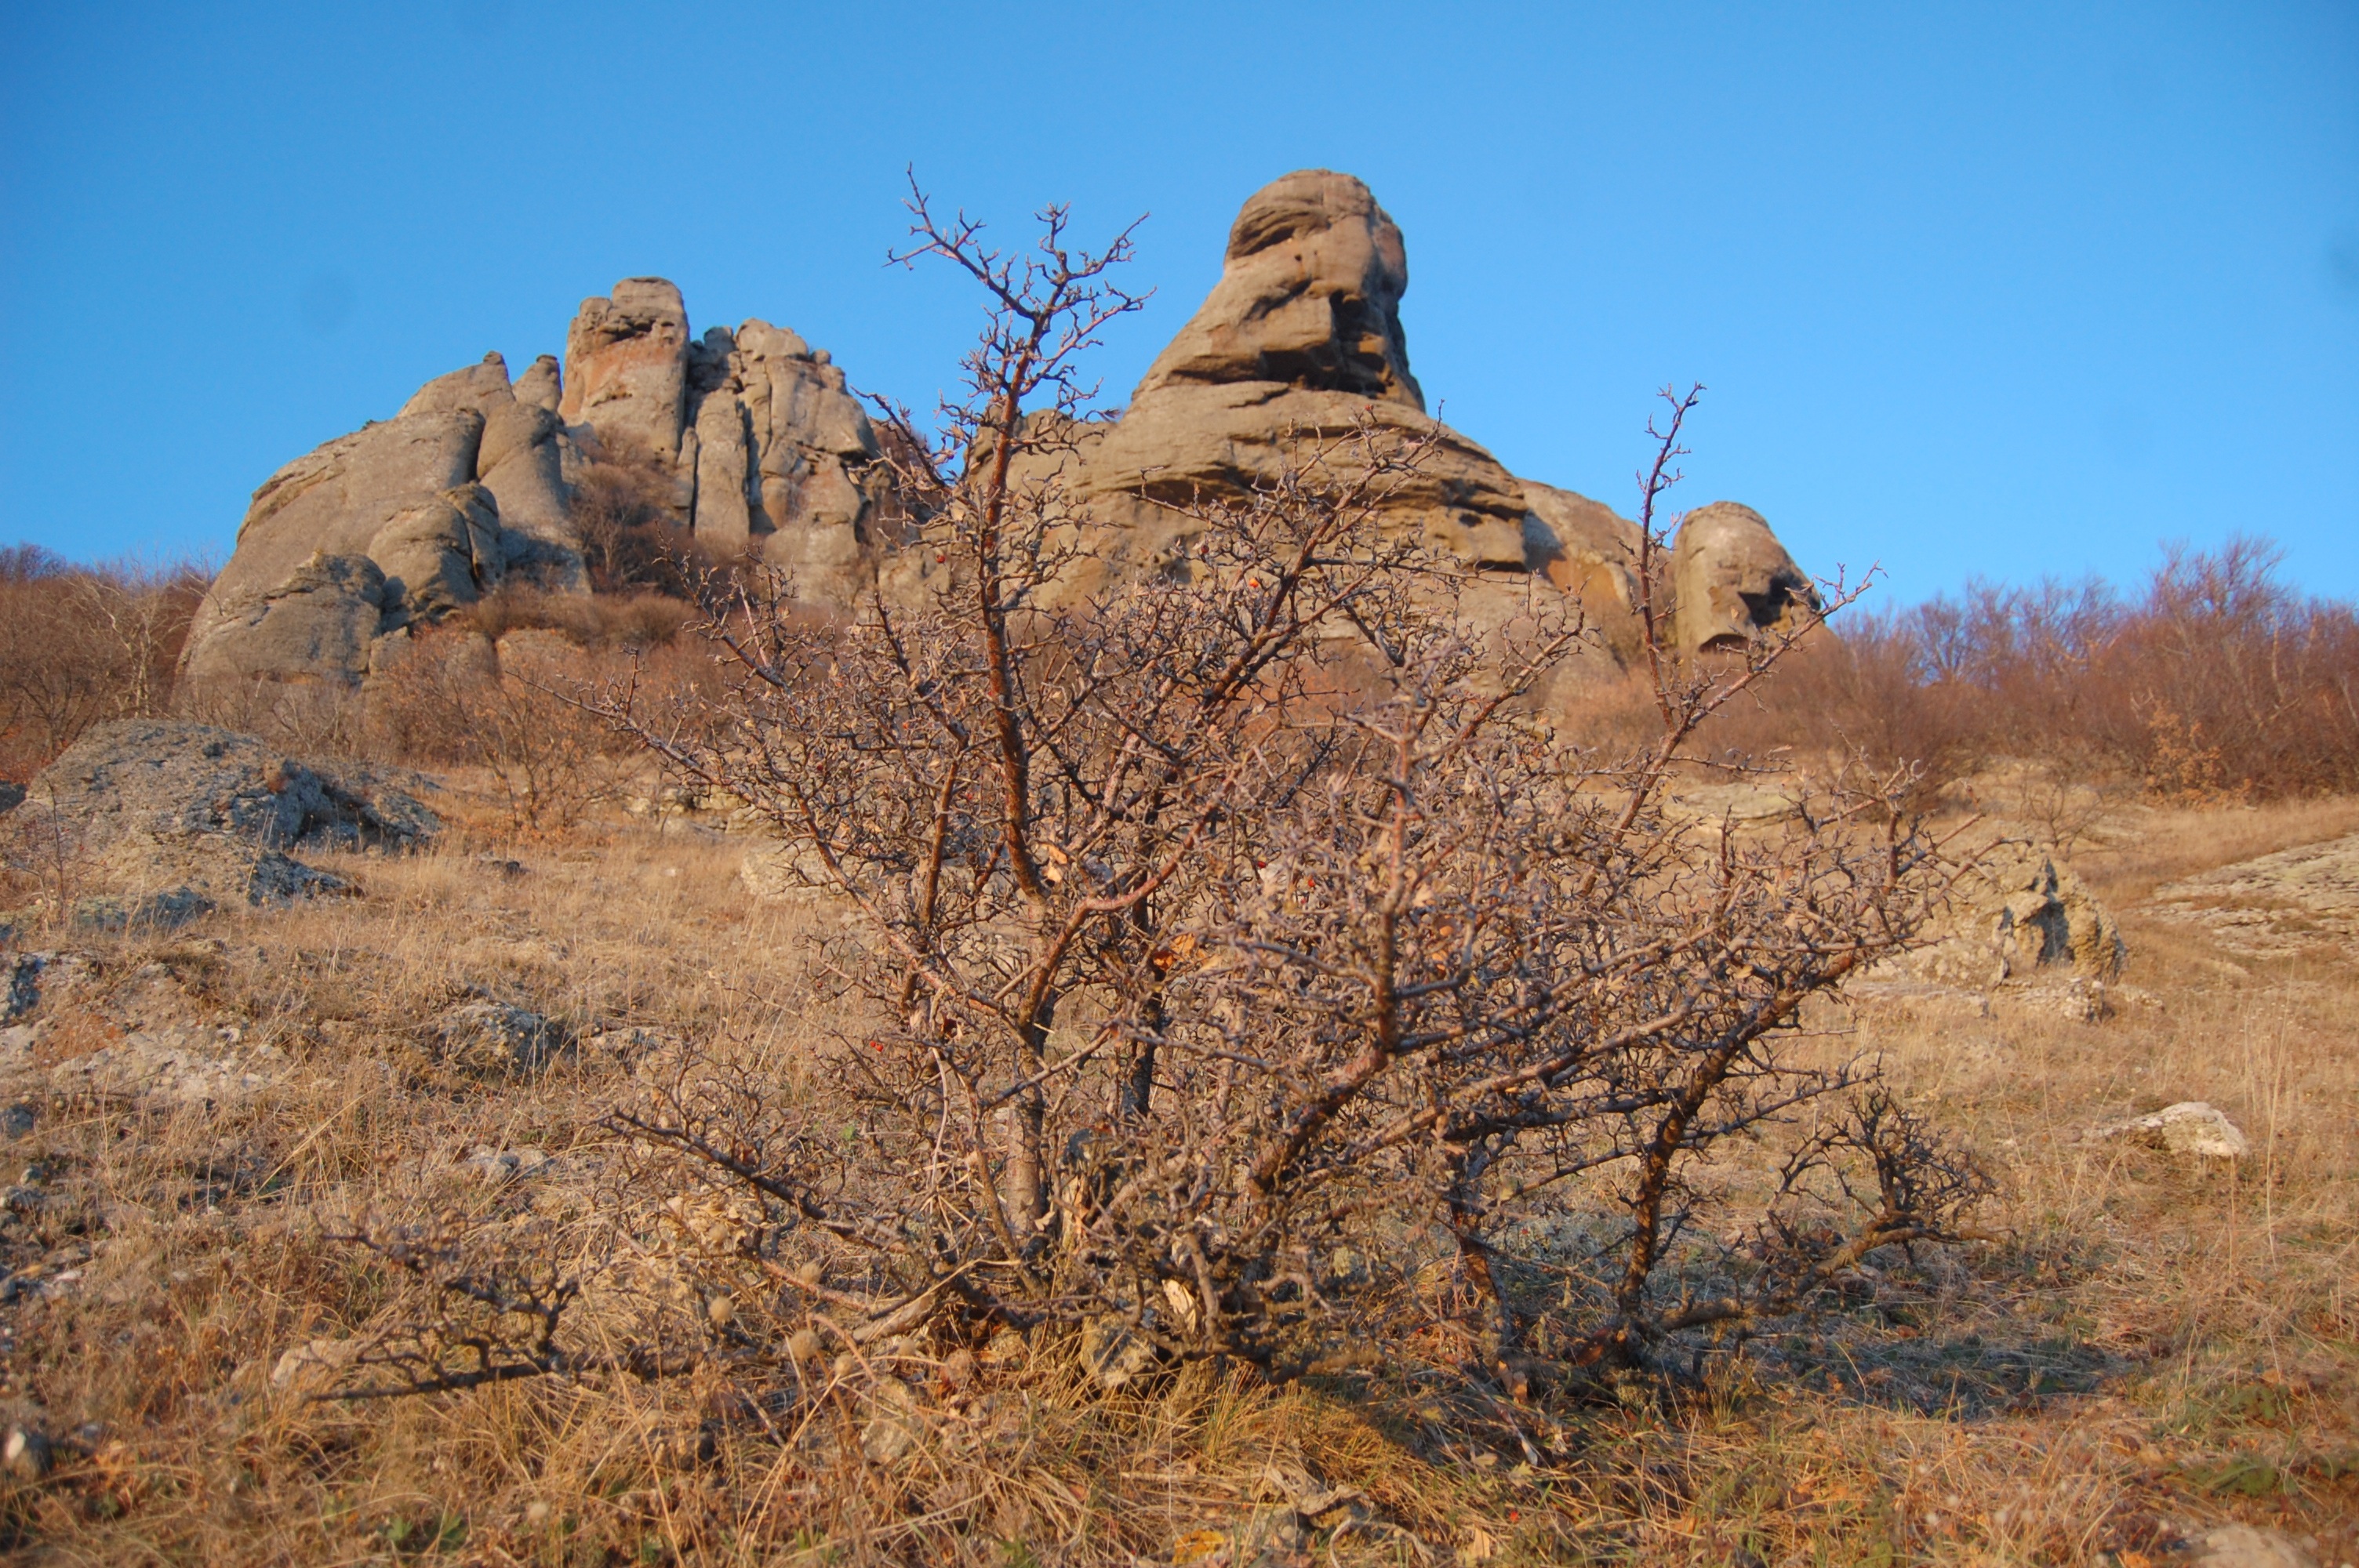
landscape, nature, rock, wilderness, mountain, sky, hiking, trail, prairie, hill, desert, adventure, view, valley, travel, formation, scenic, journey, autumn, camping, national park, savanna, ridge, blue sky, rocks, geology, mountains, badlands, plateau, ukraine, ecosystem, butte, landform, crimea, demerdzhi, natural environment, mountainous landforms